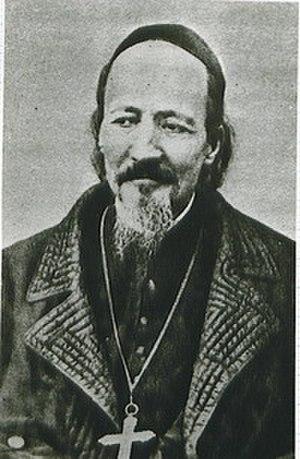
Jacques-Léon Thomine Desmazures, né le 17 février 1804 à Caen et mort le 25 janvier 1869 au château de Mouen, est un missionnaire français.